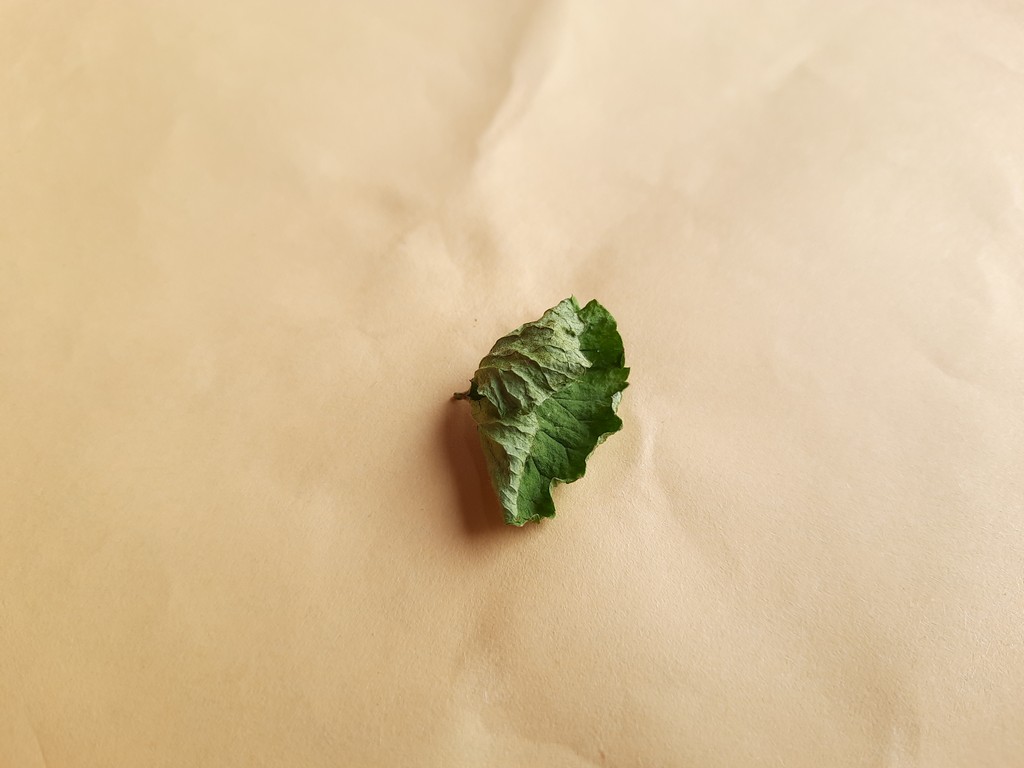
Label: Dried